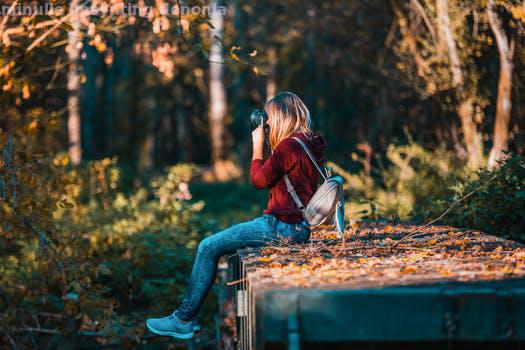
Label: Watermark